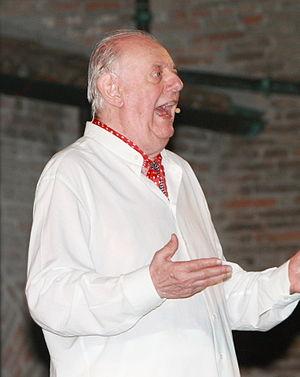
Dario Fo, né le 24 mars 1926 à Sangiano près de Varèse en Lombardie et mort le 13 octobre 2016 à Milan, est un écrivain italien, dramaturge, metteur en scène et acteur, ce qui en fait un « homme de théâtre complet ».